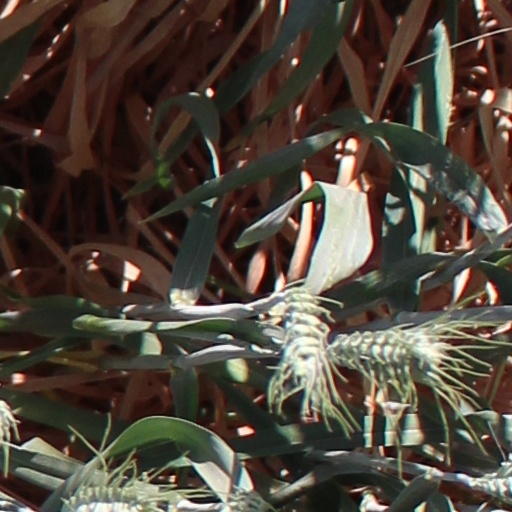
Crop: wheat